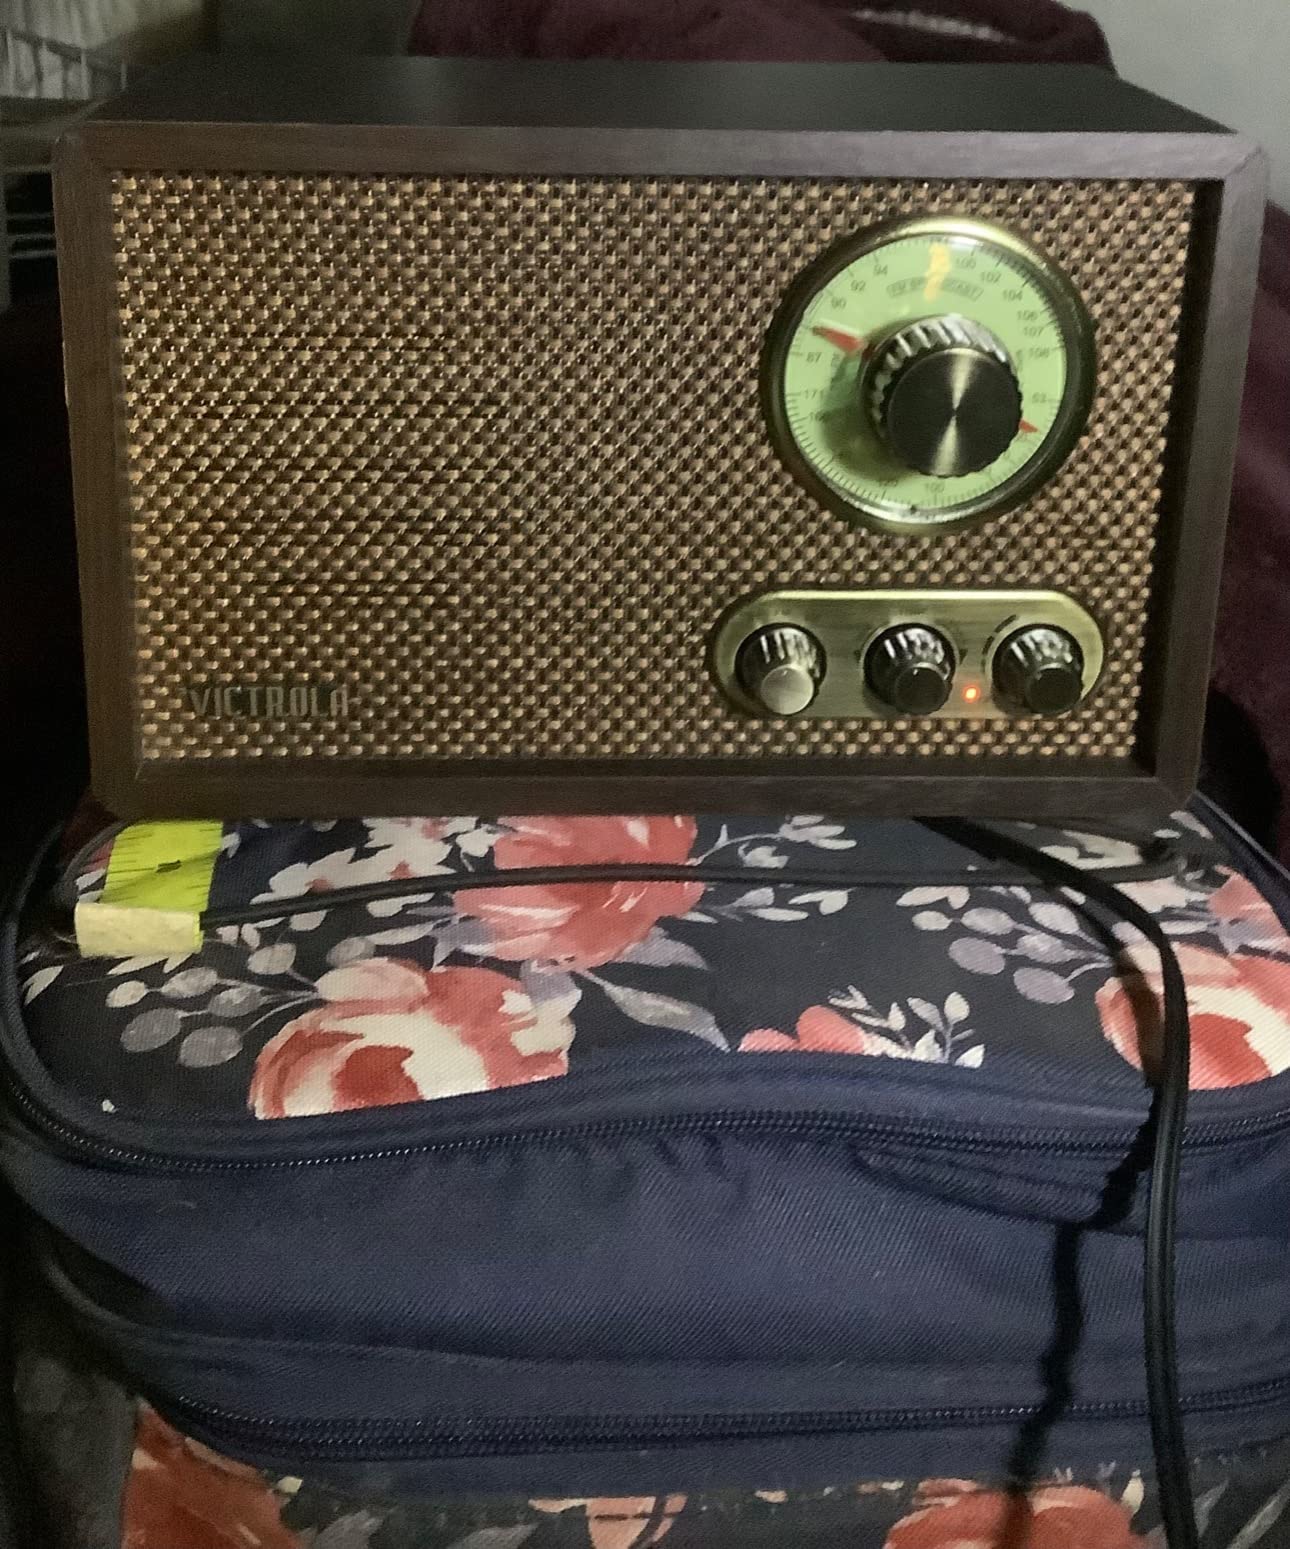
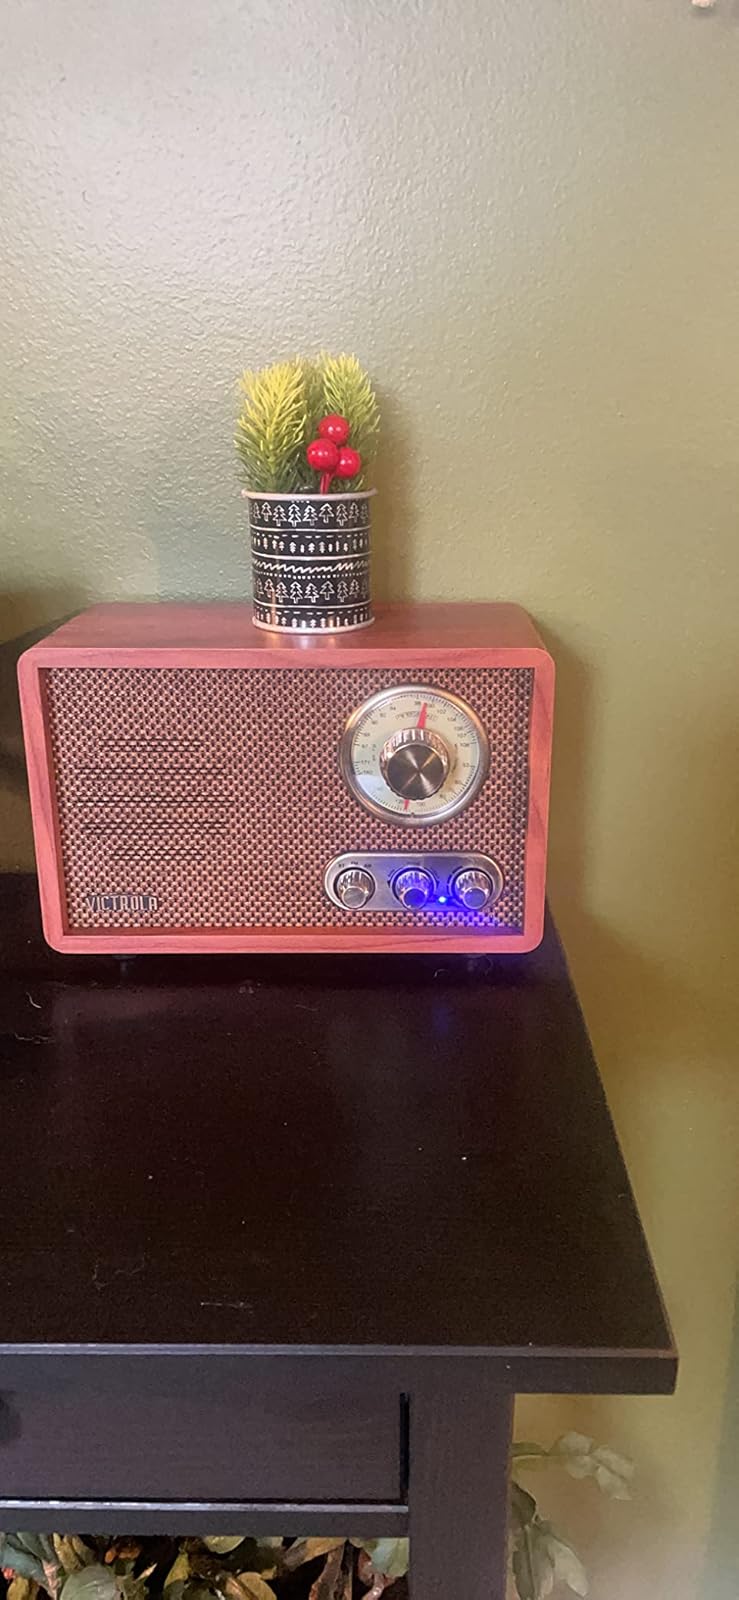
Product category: radio
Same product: no